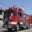
Label: truck